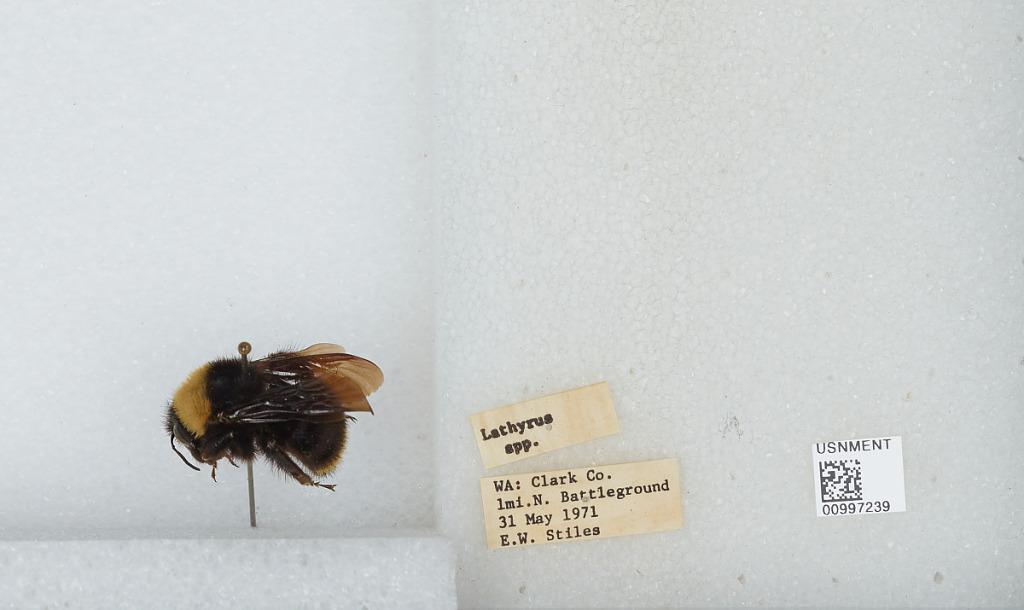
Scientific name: Bombus (Fervidobombus) californicus Smith
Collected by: E. Stiles
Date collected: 1971-5-31
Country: United States
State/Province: Washington
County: Clark
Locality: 1 mile north of Battle Ground
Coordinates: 45.8064, -122.548